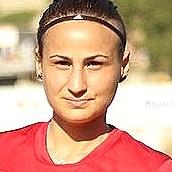
Age: 22